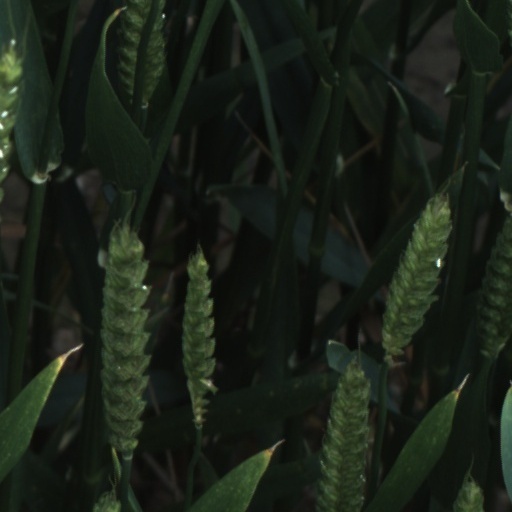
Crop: wheat